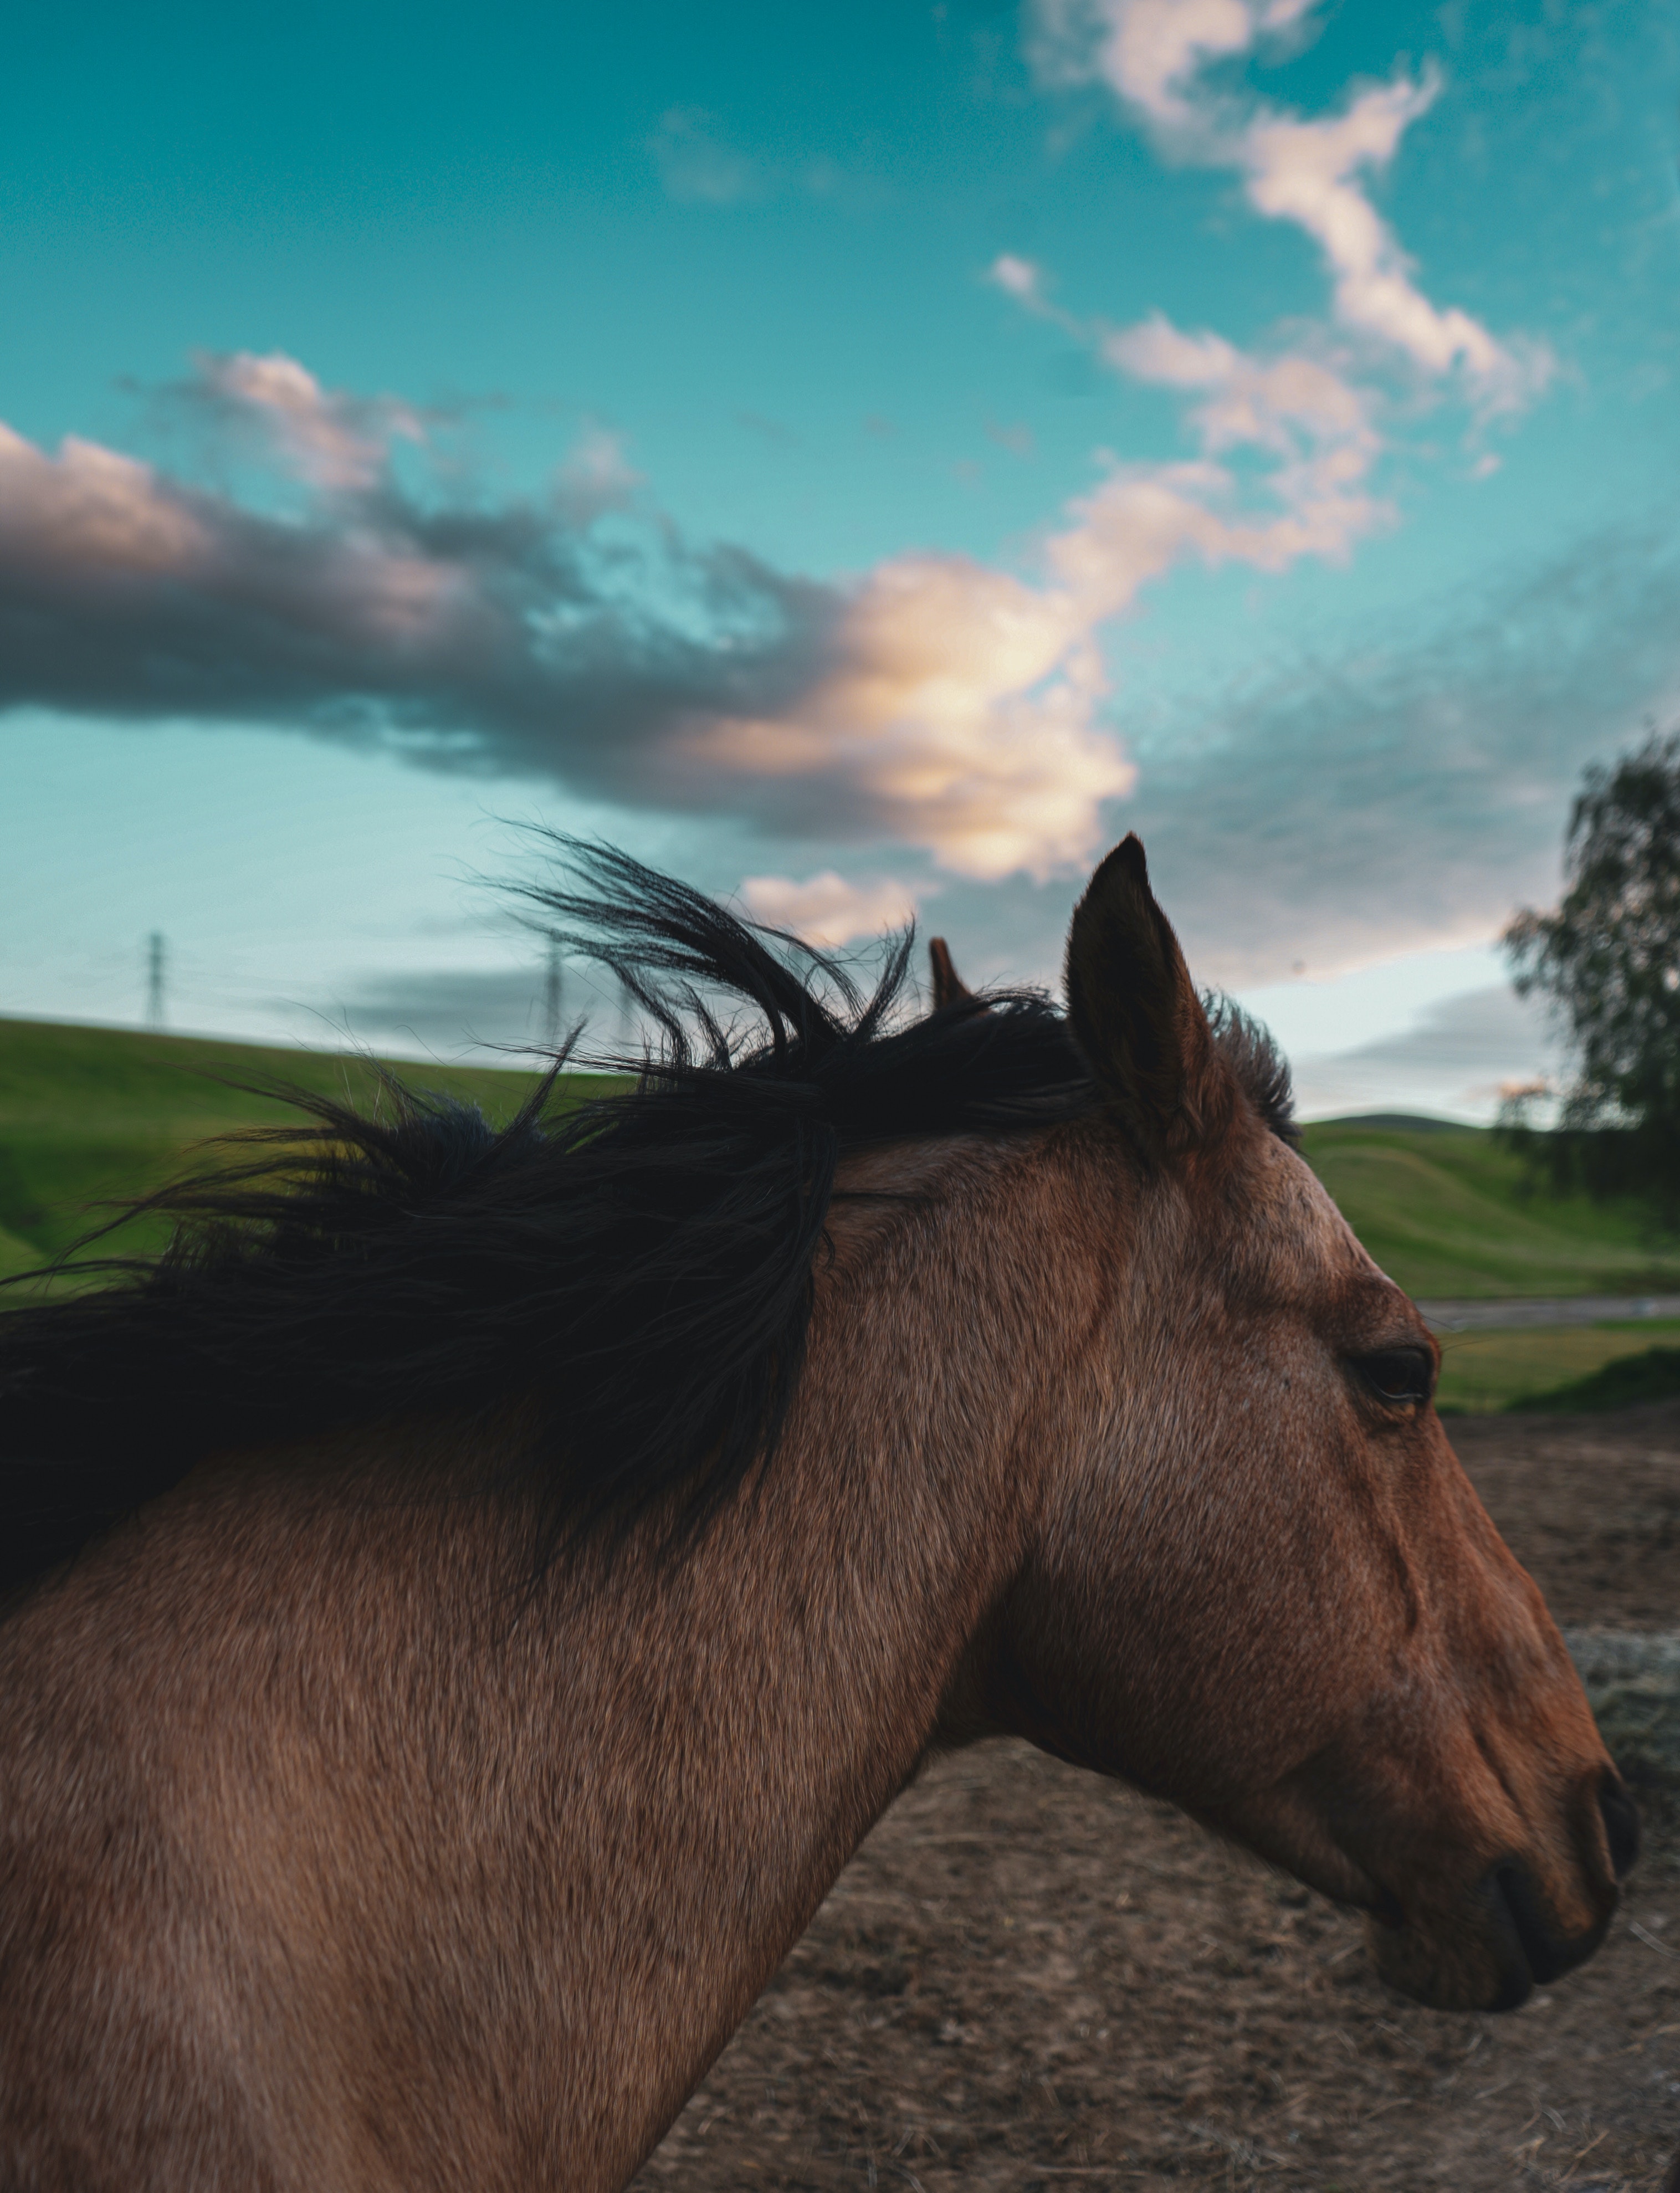
animals, cloud, sky, horse, plant, liver, natural landscape, grass, tree, sorrel, working animal, landscape, grassland, pack animal, terrestrial animal, horizon, cumulus, snout, livestock, mane, mare, wilderness, pasture, stallion, ranch, wildlife, hill, prairie, field, evening, grazing, steppe, shadow, mustang horse